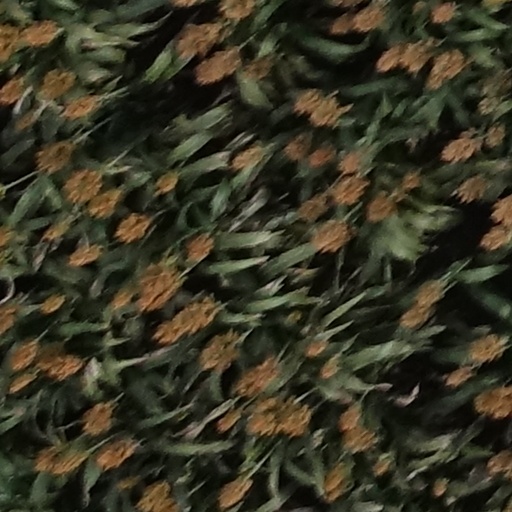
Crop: sorghum